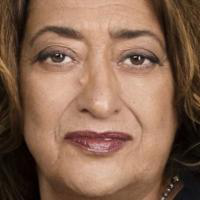
Age group: age 56-65